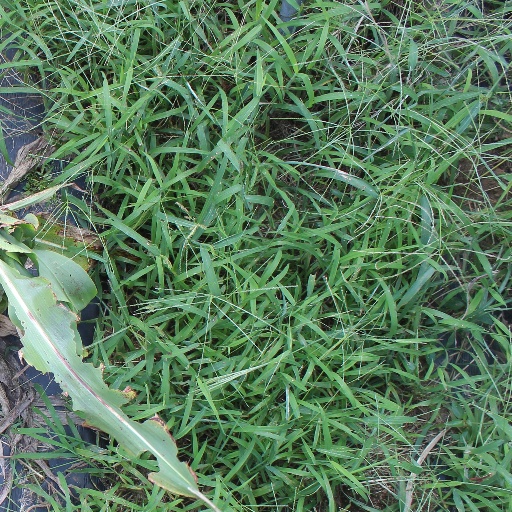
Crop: sorghum